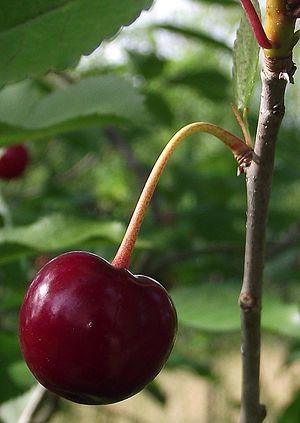
griottier ou cerisier aigre